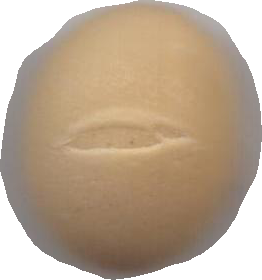
Variety: Grobogan